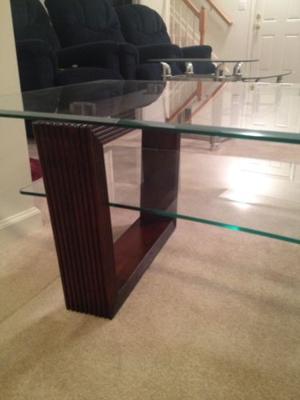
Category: table